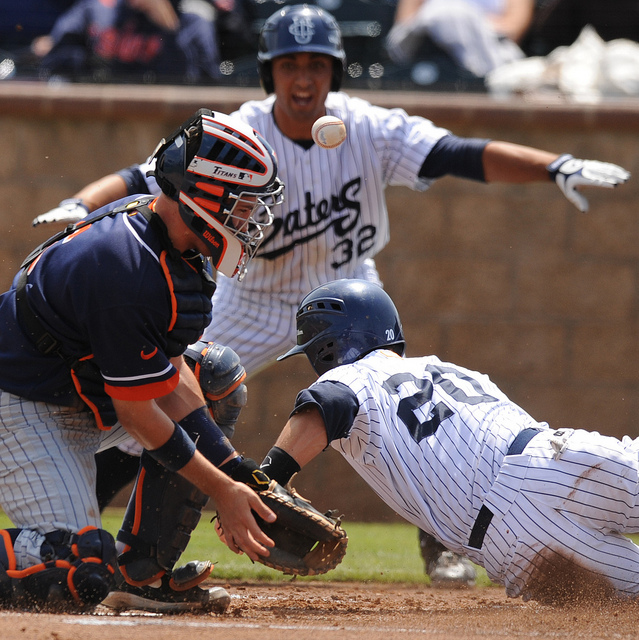
vận động viên bóng chày đang trượt người tranh bóng